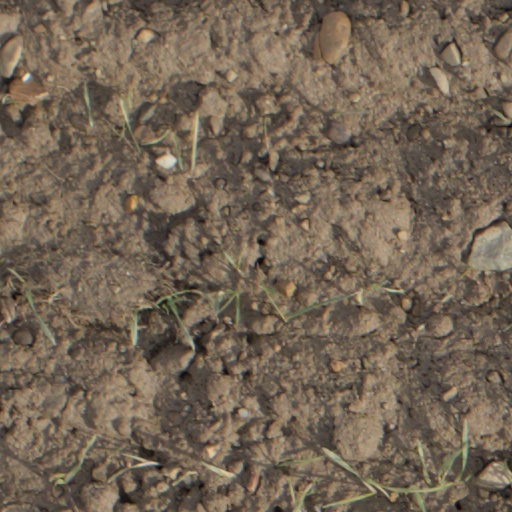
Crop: wheat